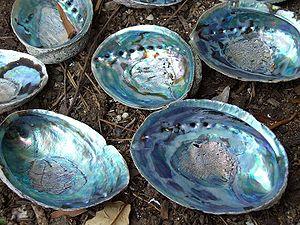
Le genre Haliotis, du grec ἅλιος « marin » et οὖς, ὠτός « oreille », regroupe de nombreuses espèces de mollusques marins à coquille unique, qu'on trouve dans les eaux peu profondes du littoral. Ils vivent dans les eaux froides à tempérées et subtropicales des hémisphères Nord et Sud. On les nomme habituellement ormeaux ou oreilles de mer. Abalone est un anglicisme.
Paua est le nom maori donné à trois espèces de mollusques gastropodes marins appartenant à la famille Haliotididae et endémiques aux côtes néo-zélandaises.